Queqiao-1

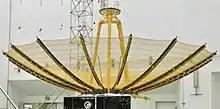
Relay communication antenna with 4.2 m aperture on Queqiao

Queqiao was designed to function as a communication relay for the Chang'e 4 mission to the far side of the Moon, as well as a deep space radio astronomy observatory for the Chinese space program.